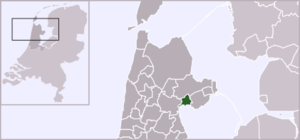
Hoorn, parfois francisé en Horn, est une ville et commune néerlandaise, située dans le nord-est de la province de Hollande-Septentrionale, dans la région historique de Frise-Occidentale. Elle est bordée au sud par le Markermeer, à l'est par Koggenland, au nord par Medemblik et à l'ouest par Drechterland. Lors du recensement de 2017, elle compte 72 707 habitants.